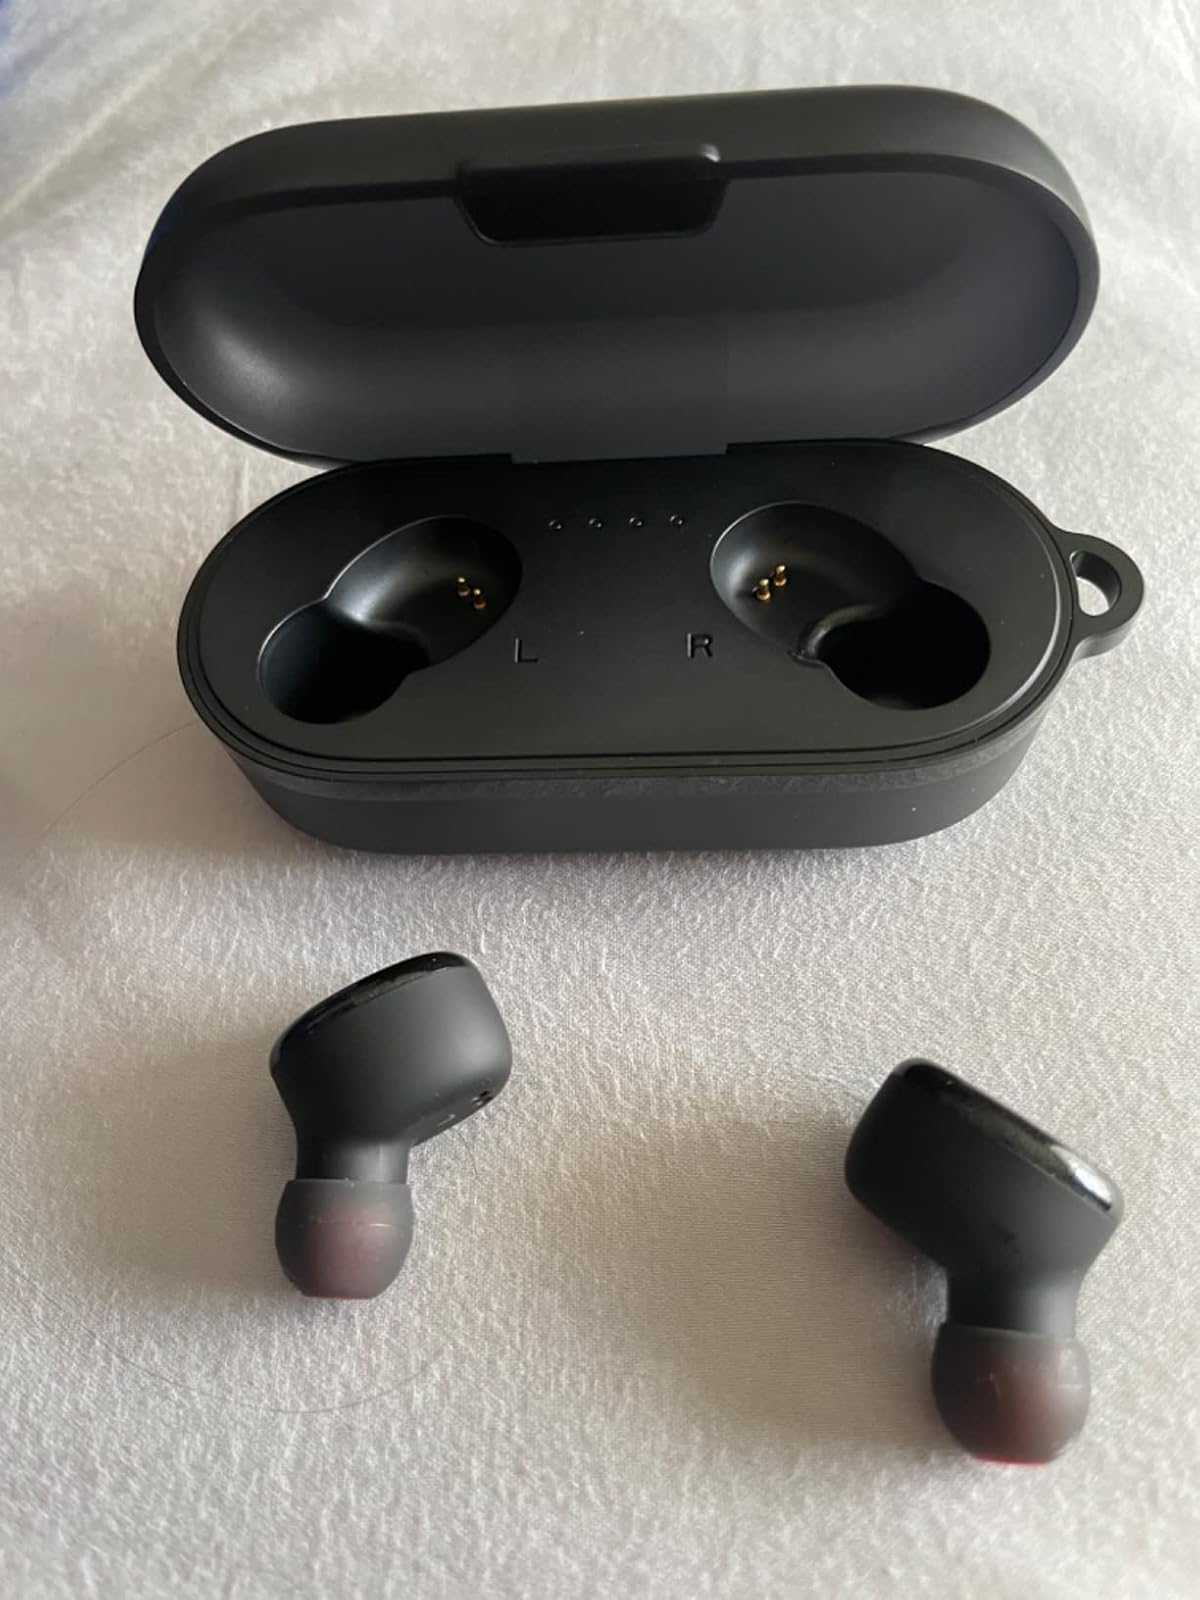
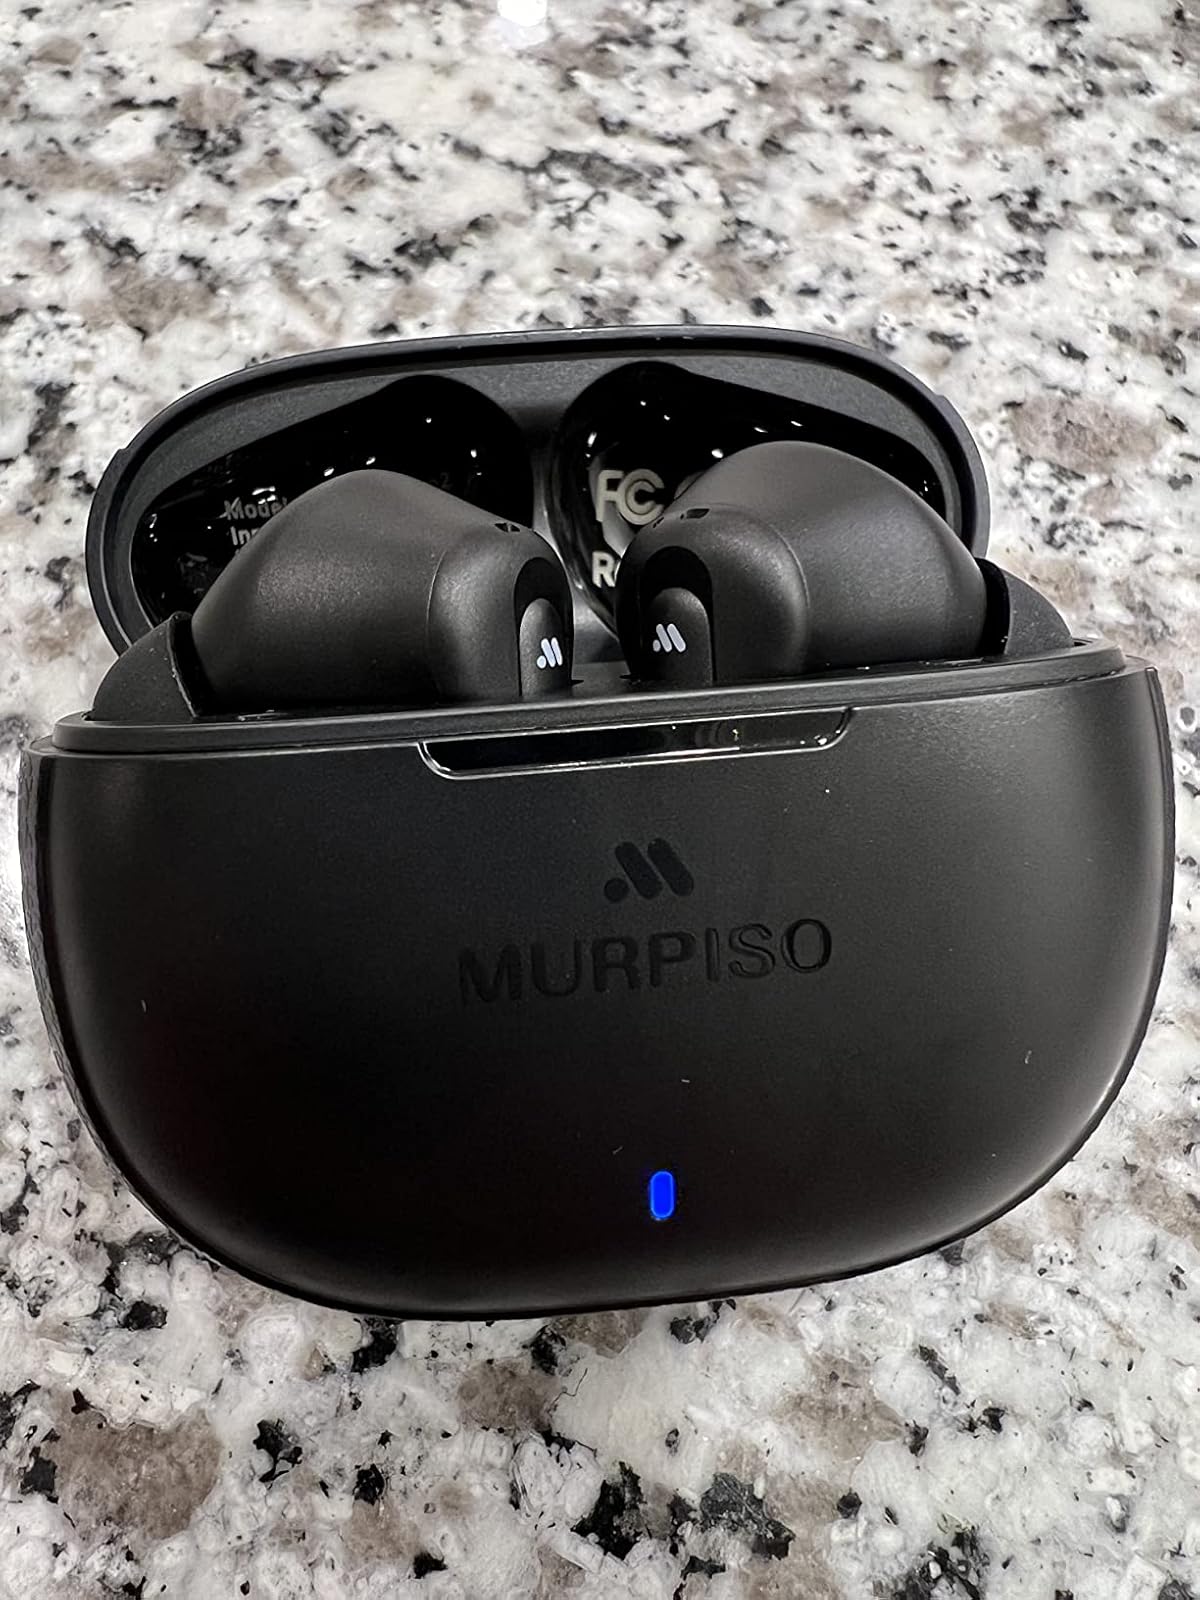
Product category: earbuds
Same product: no